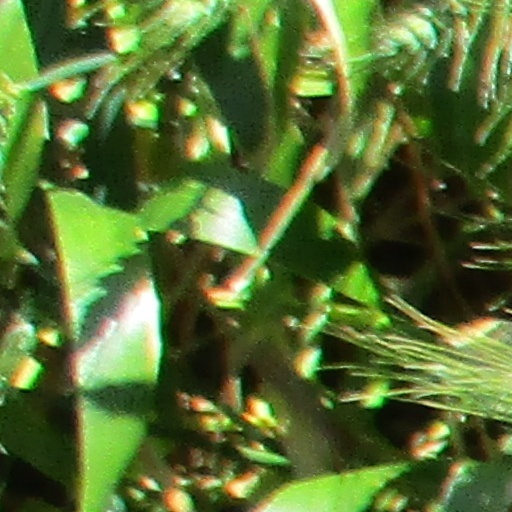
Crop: wheat